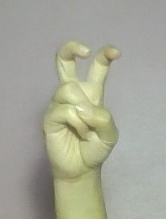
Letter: toot